Klang (Stockhausen)

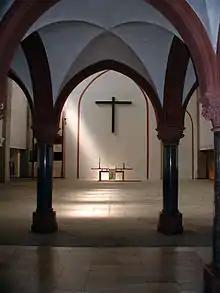
Interior of the Christuskirche in Cologne, where both the Seventeenth and Eighteenth Hours were premiered in May 2010

"Havona", for bass and electronic music (layers 24, 23, 22 from "Cosmic Pulses") 2007 (25 mins., 10 secs.). Work number 94. The specified colour is HKS 5 (melon yellow).